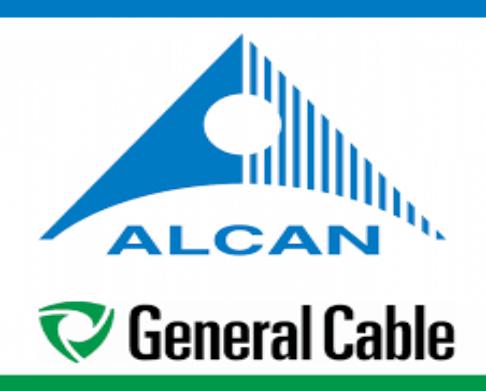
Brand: alcan
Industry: Sports